Aragua

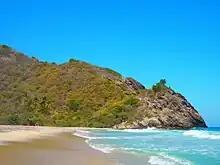
Cuyagua, Aragua state.

In 1917 its capital was moved from La Victoria to Maracay. The dictator Juan Vicente Gómez stayed most of his time in Maracay and it was there that he died in 1935.